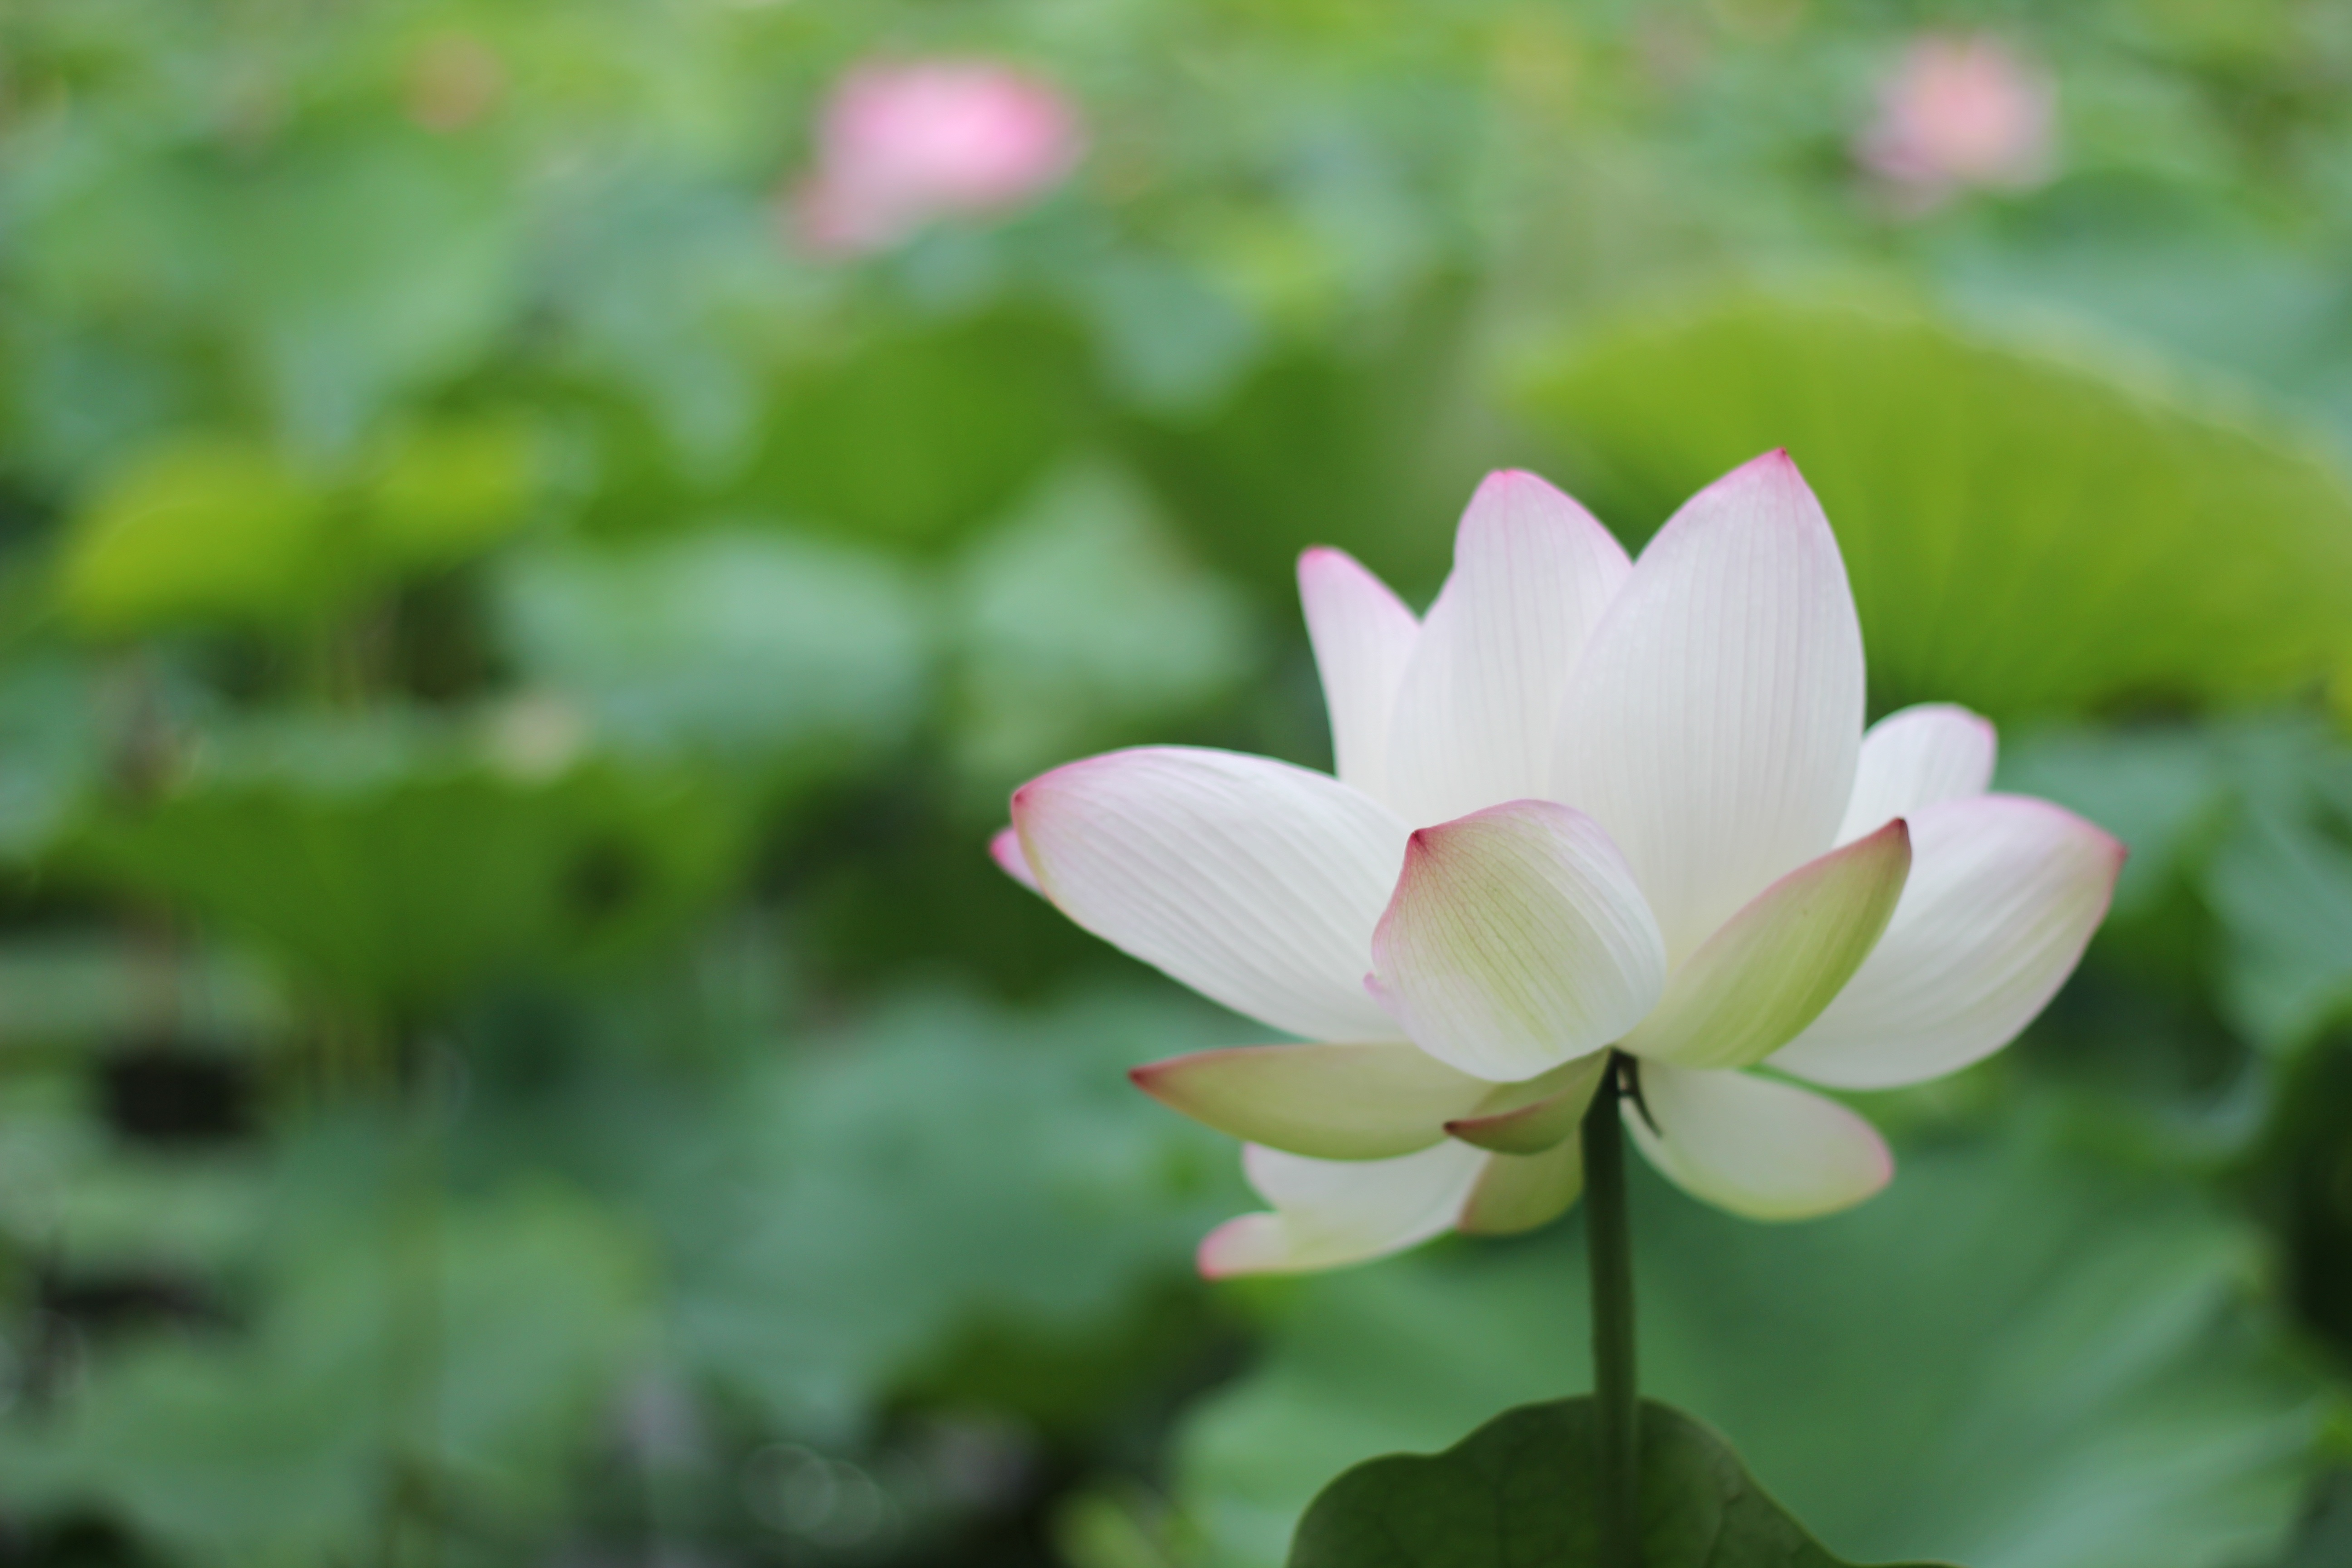
blossom, plant, flower, petal, botany, sacred lotus, aquatic plant, flora, wildflower, lotus, macro photography, china wind, flowering plant, daisy family, artistic conception, annual plant, land plant, lotus family, proteales